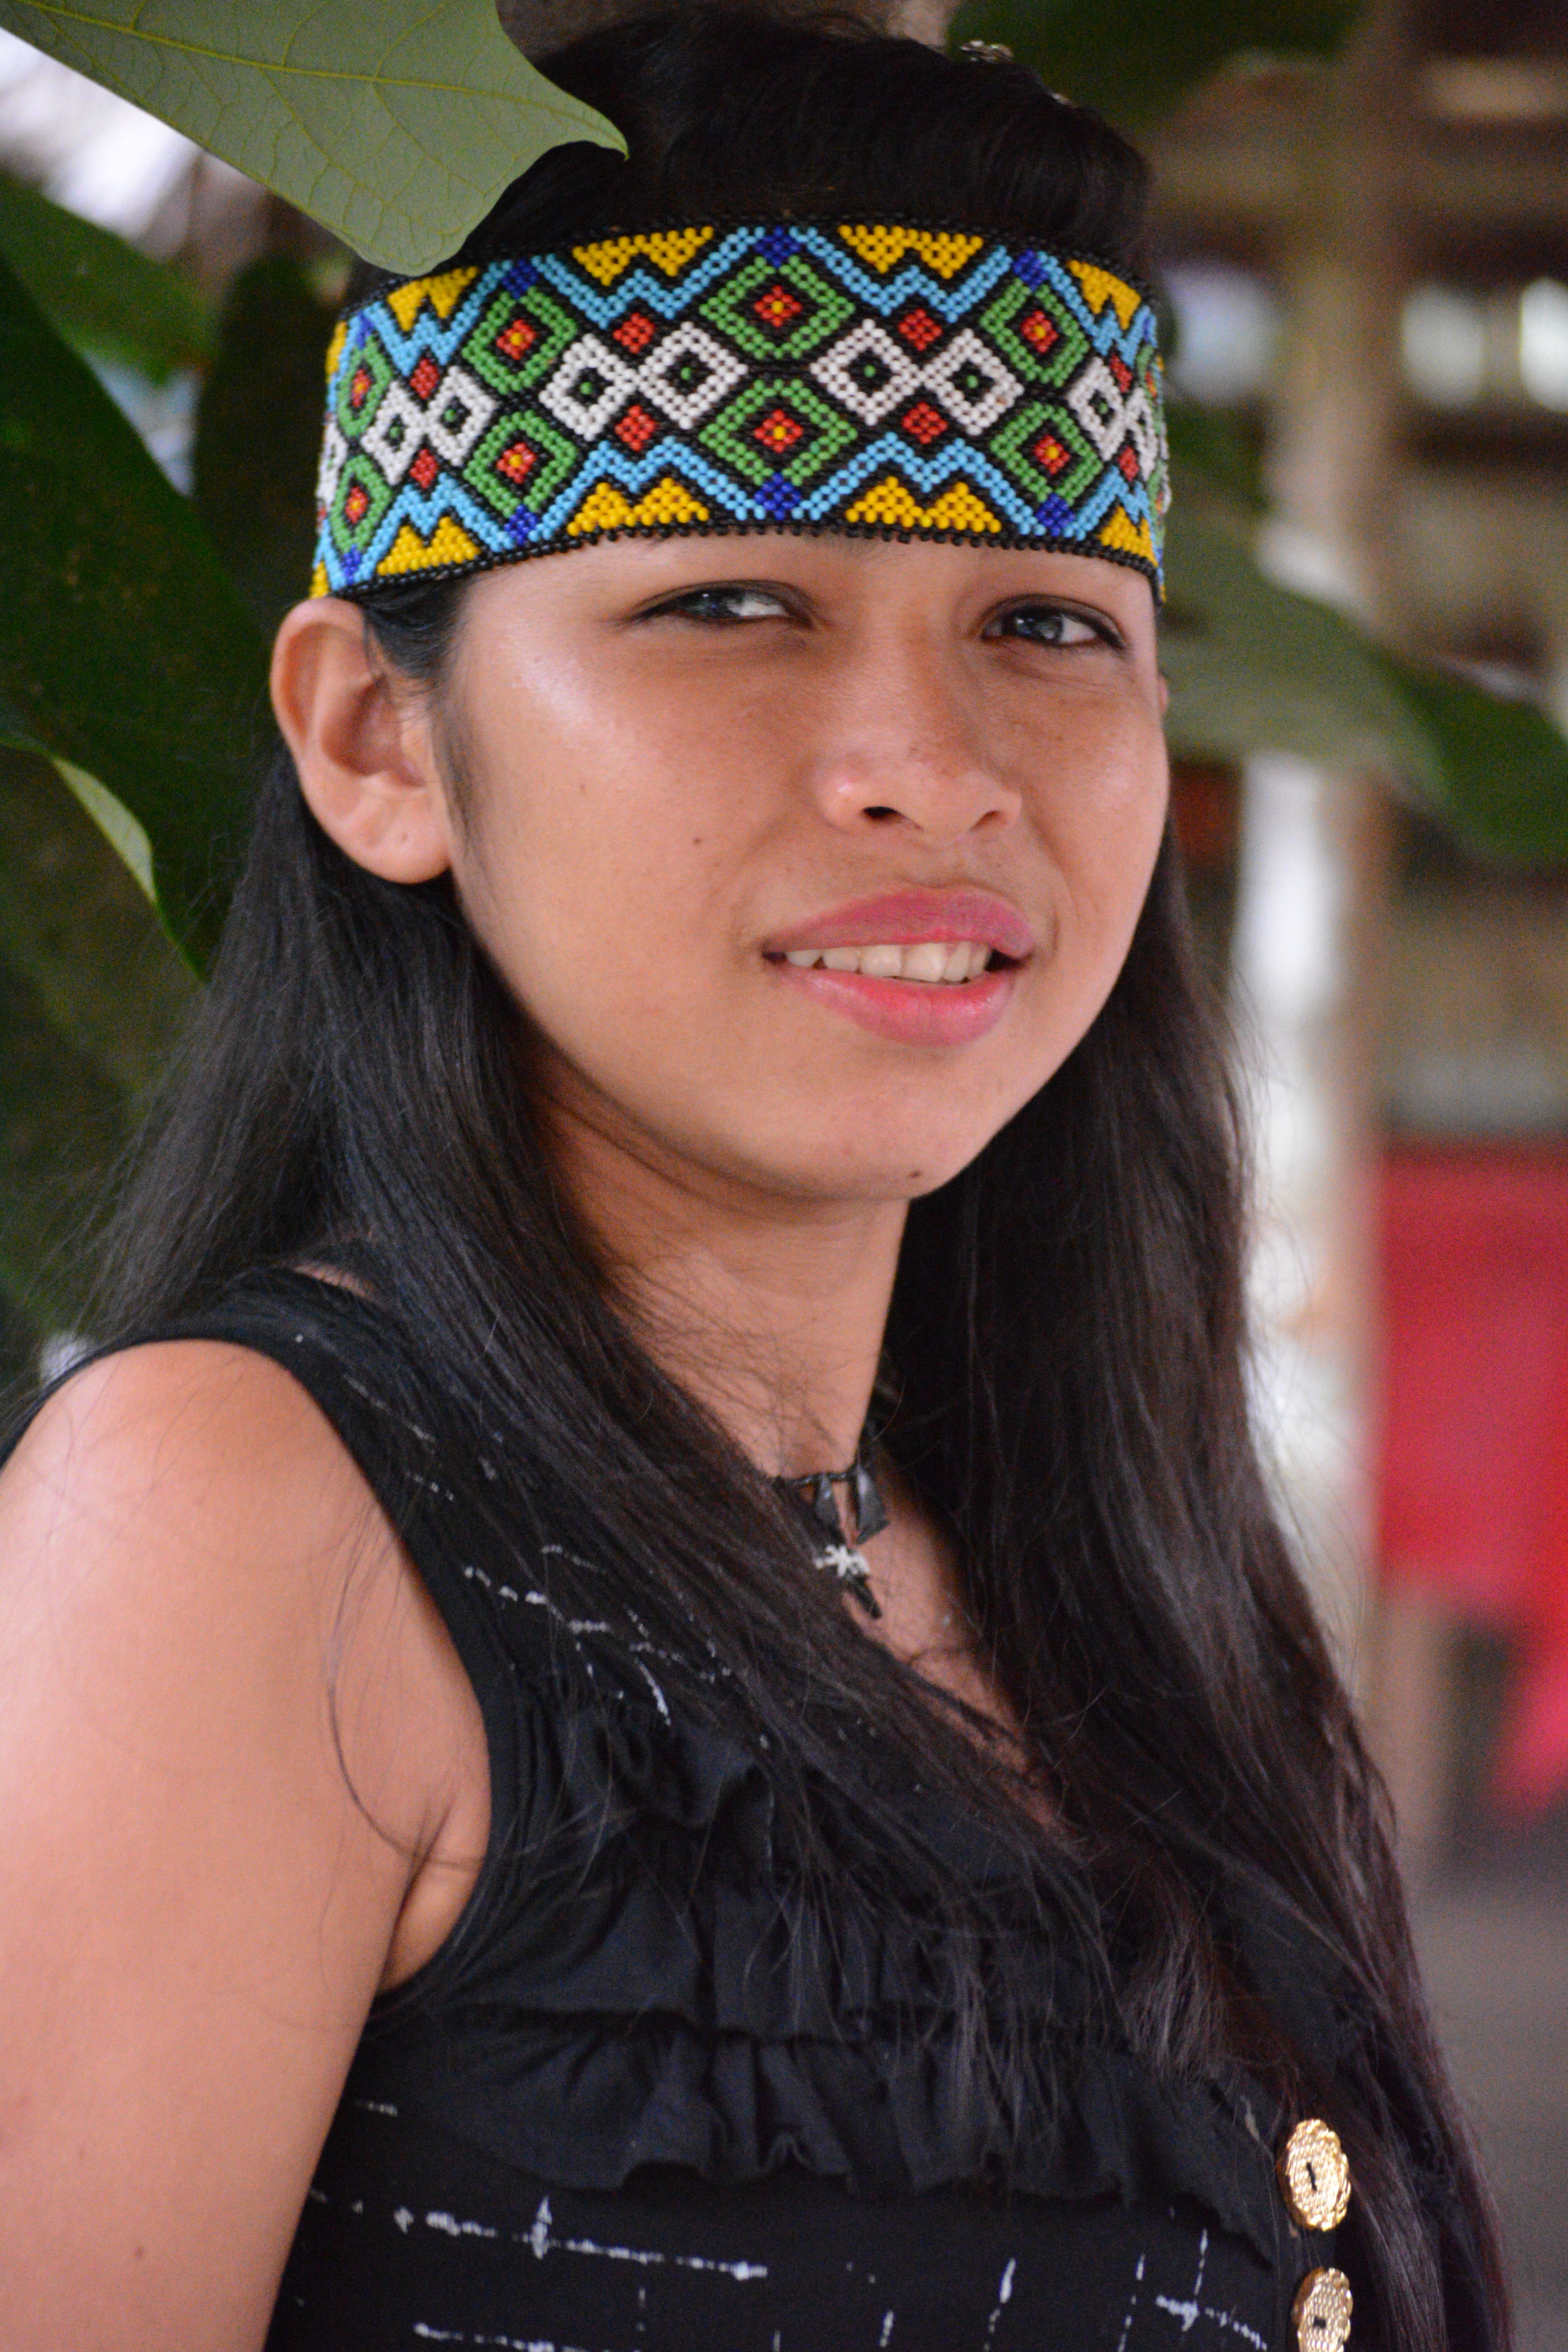
forest, girl, portrait, model, hat, fashion, clothing, lady, headgear, smile, glasses, cap, head, beauty, india, acre, linda, photo shoot, fashion accessory